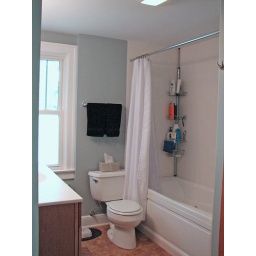
September 14, 2008. The bathroom is painted and we're moving stuff in. Everything is done but the mirror over the sink.